Alsancak

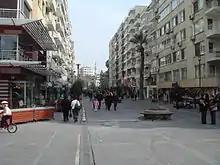
Ali Çetinkaya Avenue, one of the main streets of Alsancak.

As a notional zone, Alsancak extends from along the tip of the southern shores of the Gulf of İzmir, starting near İzmir's historic square that carries the same name as the district (Konak Square) with the 19th century-built Pasaport Quay marking the point, and extending along a 3200-meter-long seaside street and promenade called "Kordon" (esplanade, or more specifically as Birinci Kordon) and to join the neighboring metropolitan district of Bornova, located eastwards and at the very end of the Gulf's waters.